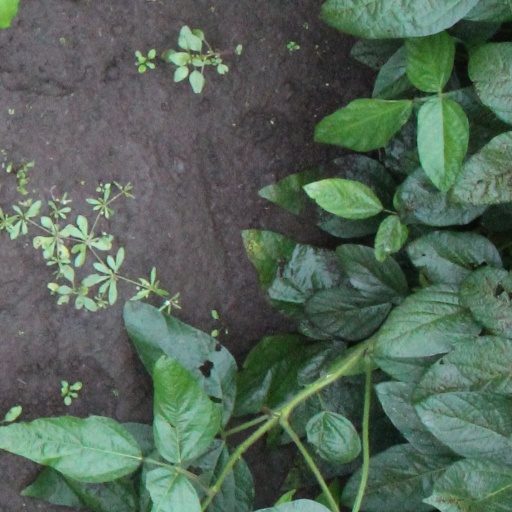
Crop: soybean